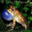
Label: frog